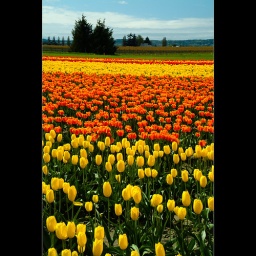
Vibrant yellow and orange tulips in Skagit Valley.